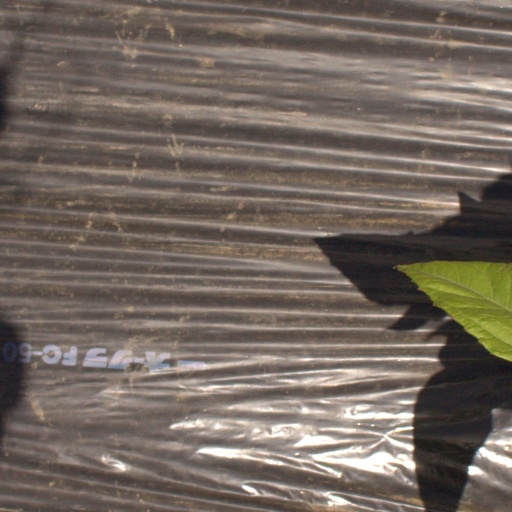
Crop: Jerusalem artichoke